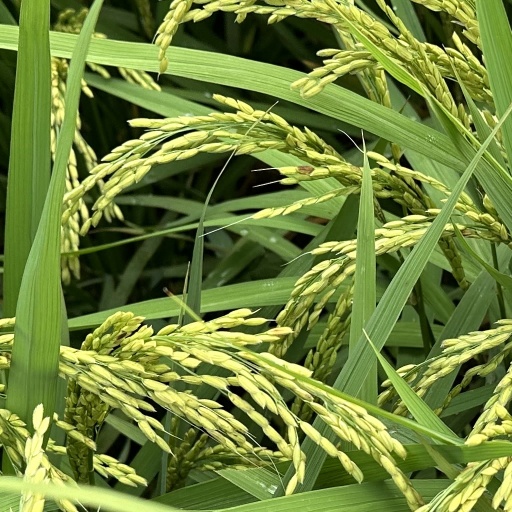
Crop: rice